Mammary intercourse

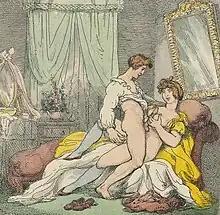
Painting of mammary intercourse c. 1800

Mammary intercourse involves a man kneeling or sitting on a woman's stomach or chest, placing his erect penis on her cleavage, and rubbing or thrusting while the breasts are squeezed around the penile shaft, by either the woman or the man, creating tightness similar to masturbation, and in simulation of penetrative sex. A lubricant or saliva may be used between the breasts or on the penis. Alternatively, the woman can tighten her breasts around the penis and move them back and forth. Other positions involve either the man standing while the woman kneels, or the man laying back with the woman on top.